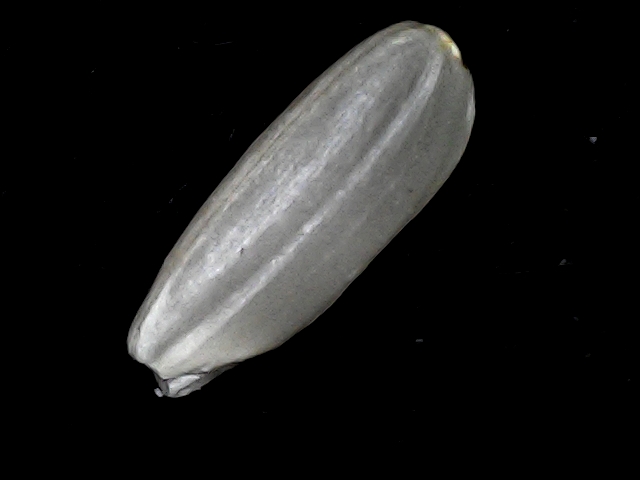
Rice variety: BD51